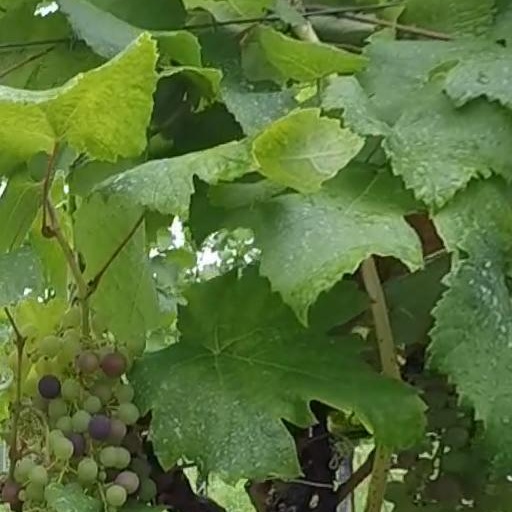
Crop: grape